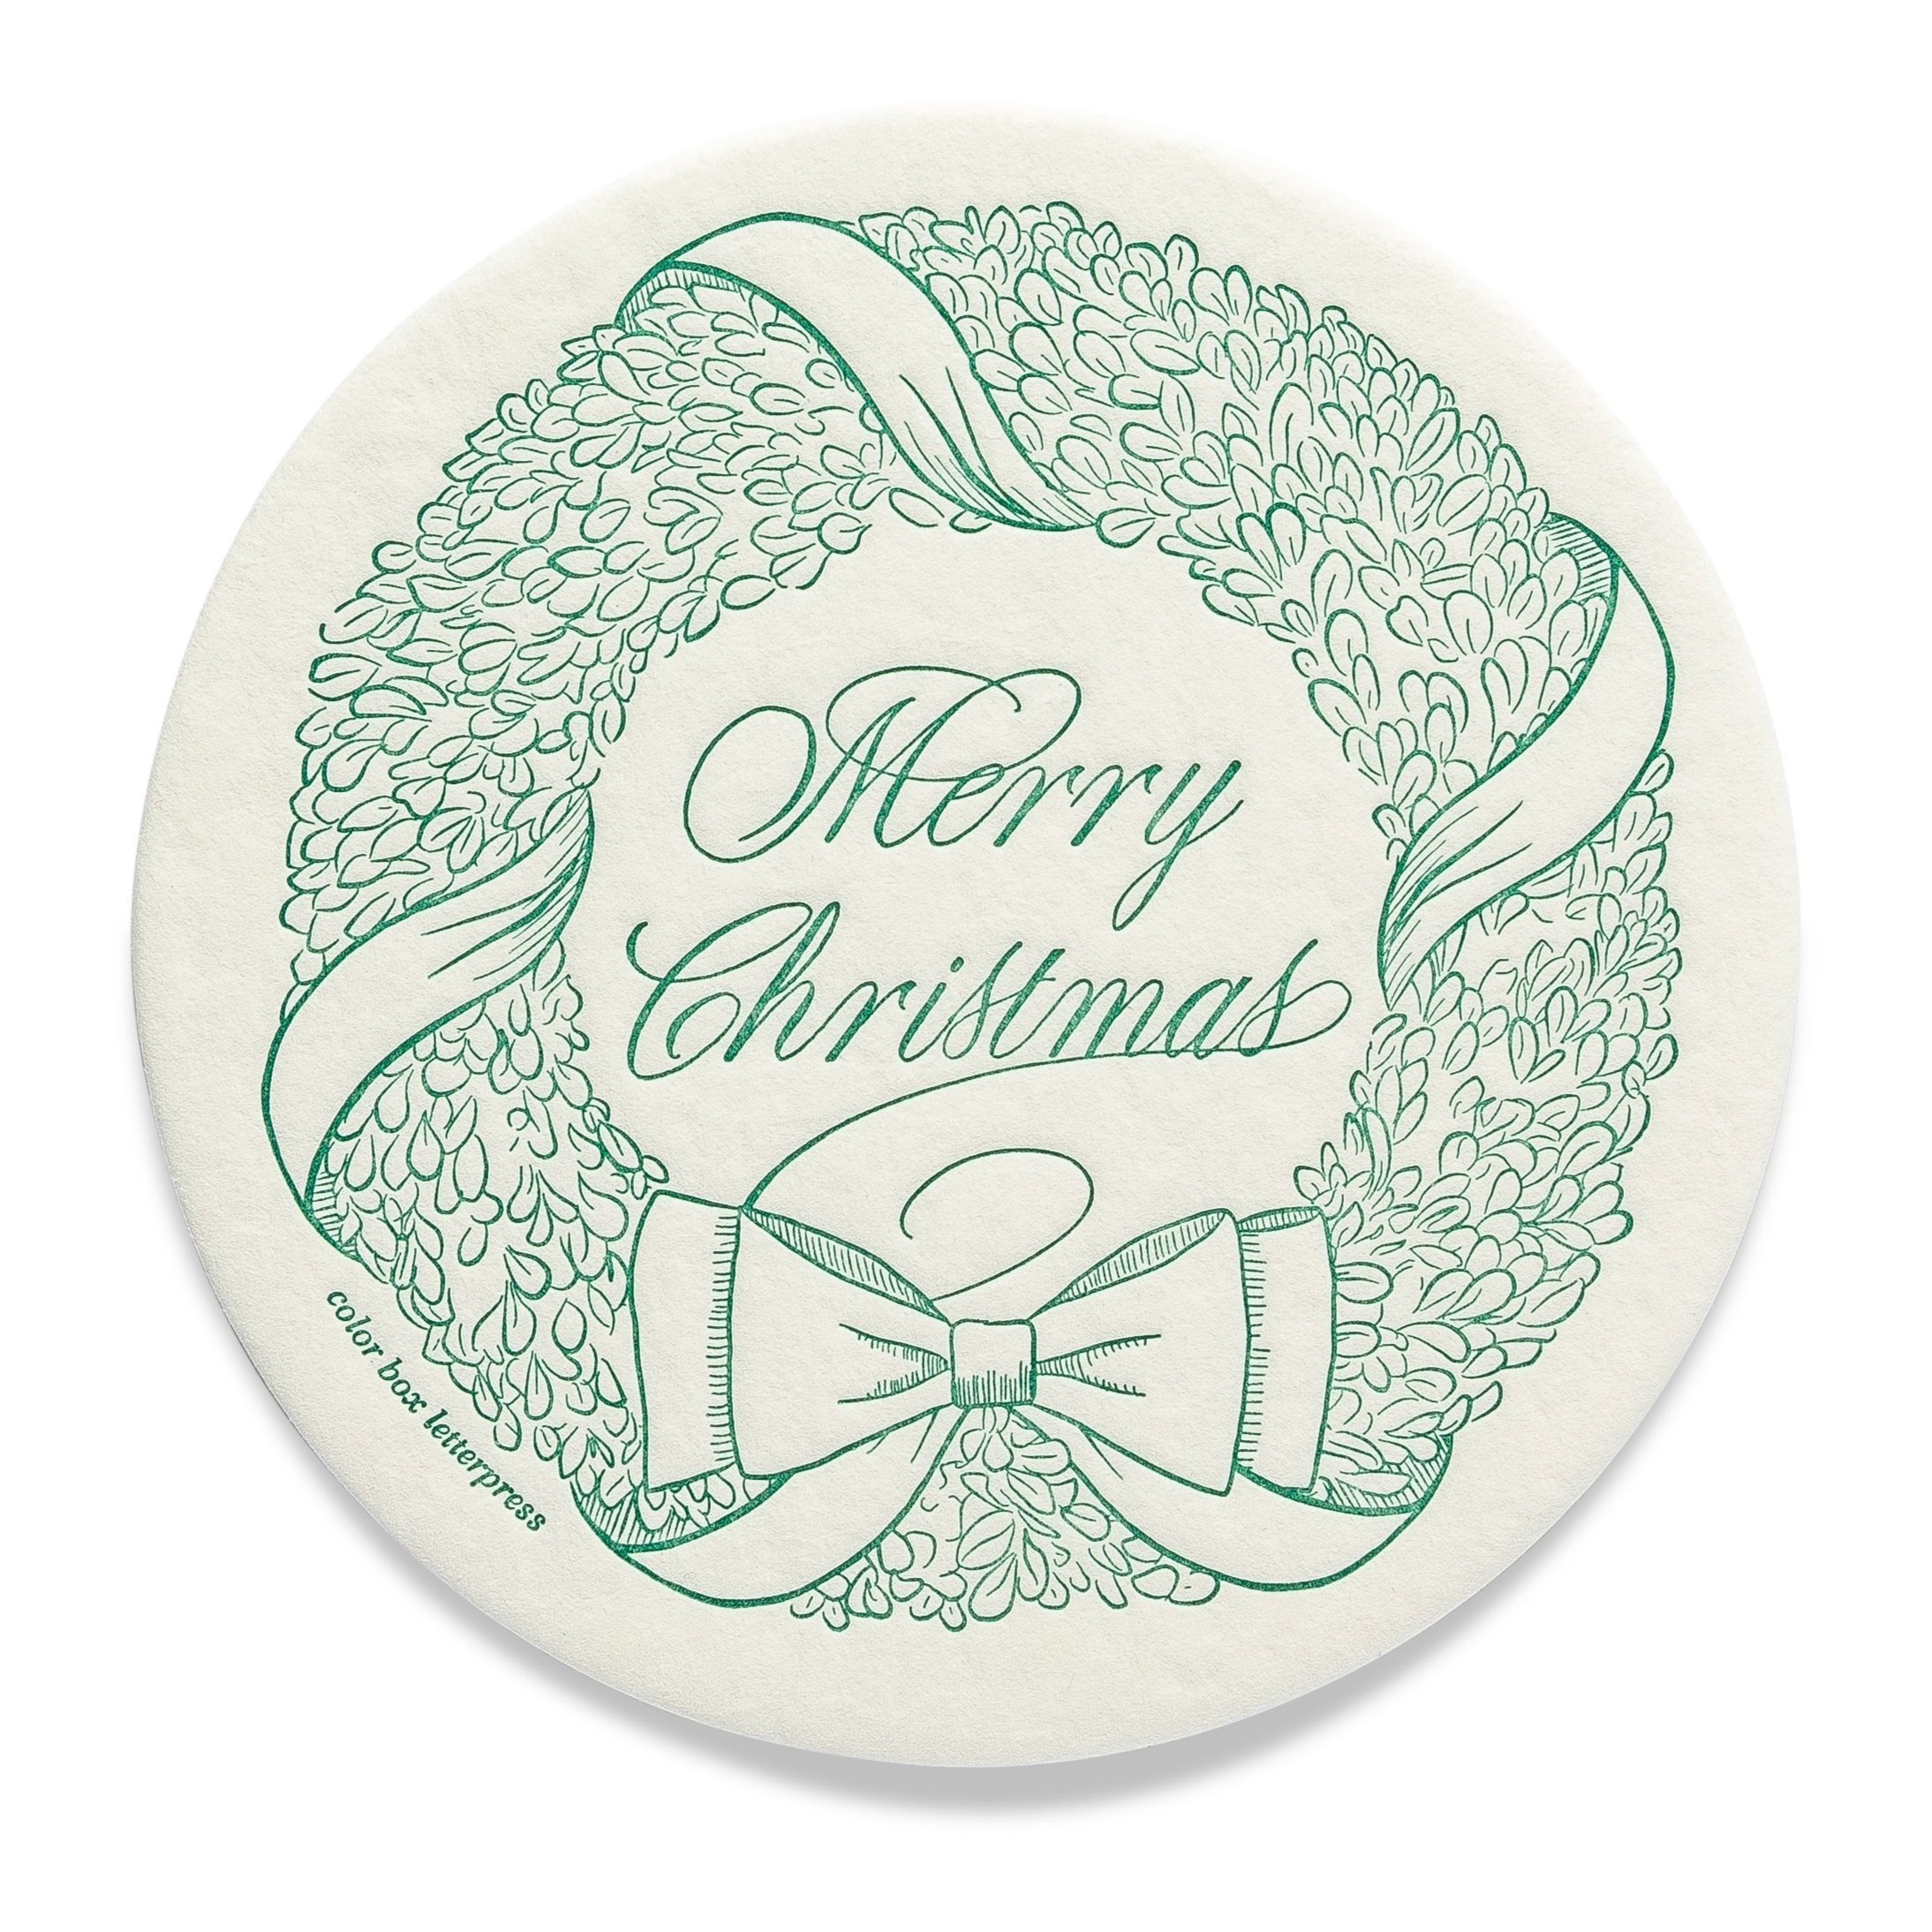
Extra Thirsty Coasters | Wreath
Add some extra décor and protection to your house or party with our ultra-thick letterpress coasters! Our letterpress printing adds a beautiful tactile texture. These coasters will spruce up any space for any holiday or occasion. They are very absorbent and are guaranteed not to leave a ring on any surface! Details: - 4” round coaster - Letterpress on ultra-thick cotton paper - Set of 10 - Packaged in a clear box
Brand: Color Box Letterpress
Category: Home & Garden > Kitchen & Dining > Barware > Coasters